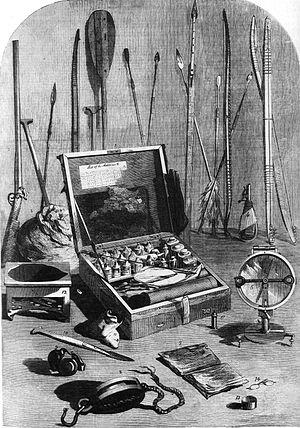
L’expédition Franklin est une expédition maritime et polaire britannique qui avait pour but de réussir la première traversée du passage du Nord-Ouest et l'exploration de l'Arctique. Commandée par le capitaine John Franklin, elle quitte l'Angleterre en 1845 sur les bombardes HMS Erebus et HMS Terror, traverse l'Atlantique, remonte la baie de Baffin, et s'engage dans le détroit de Lancaster, avant de disparaître.